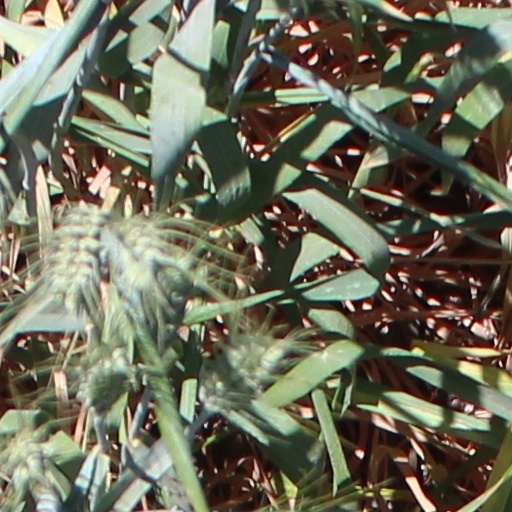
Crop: wheat